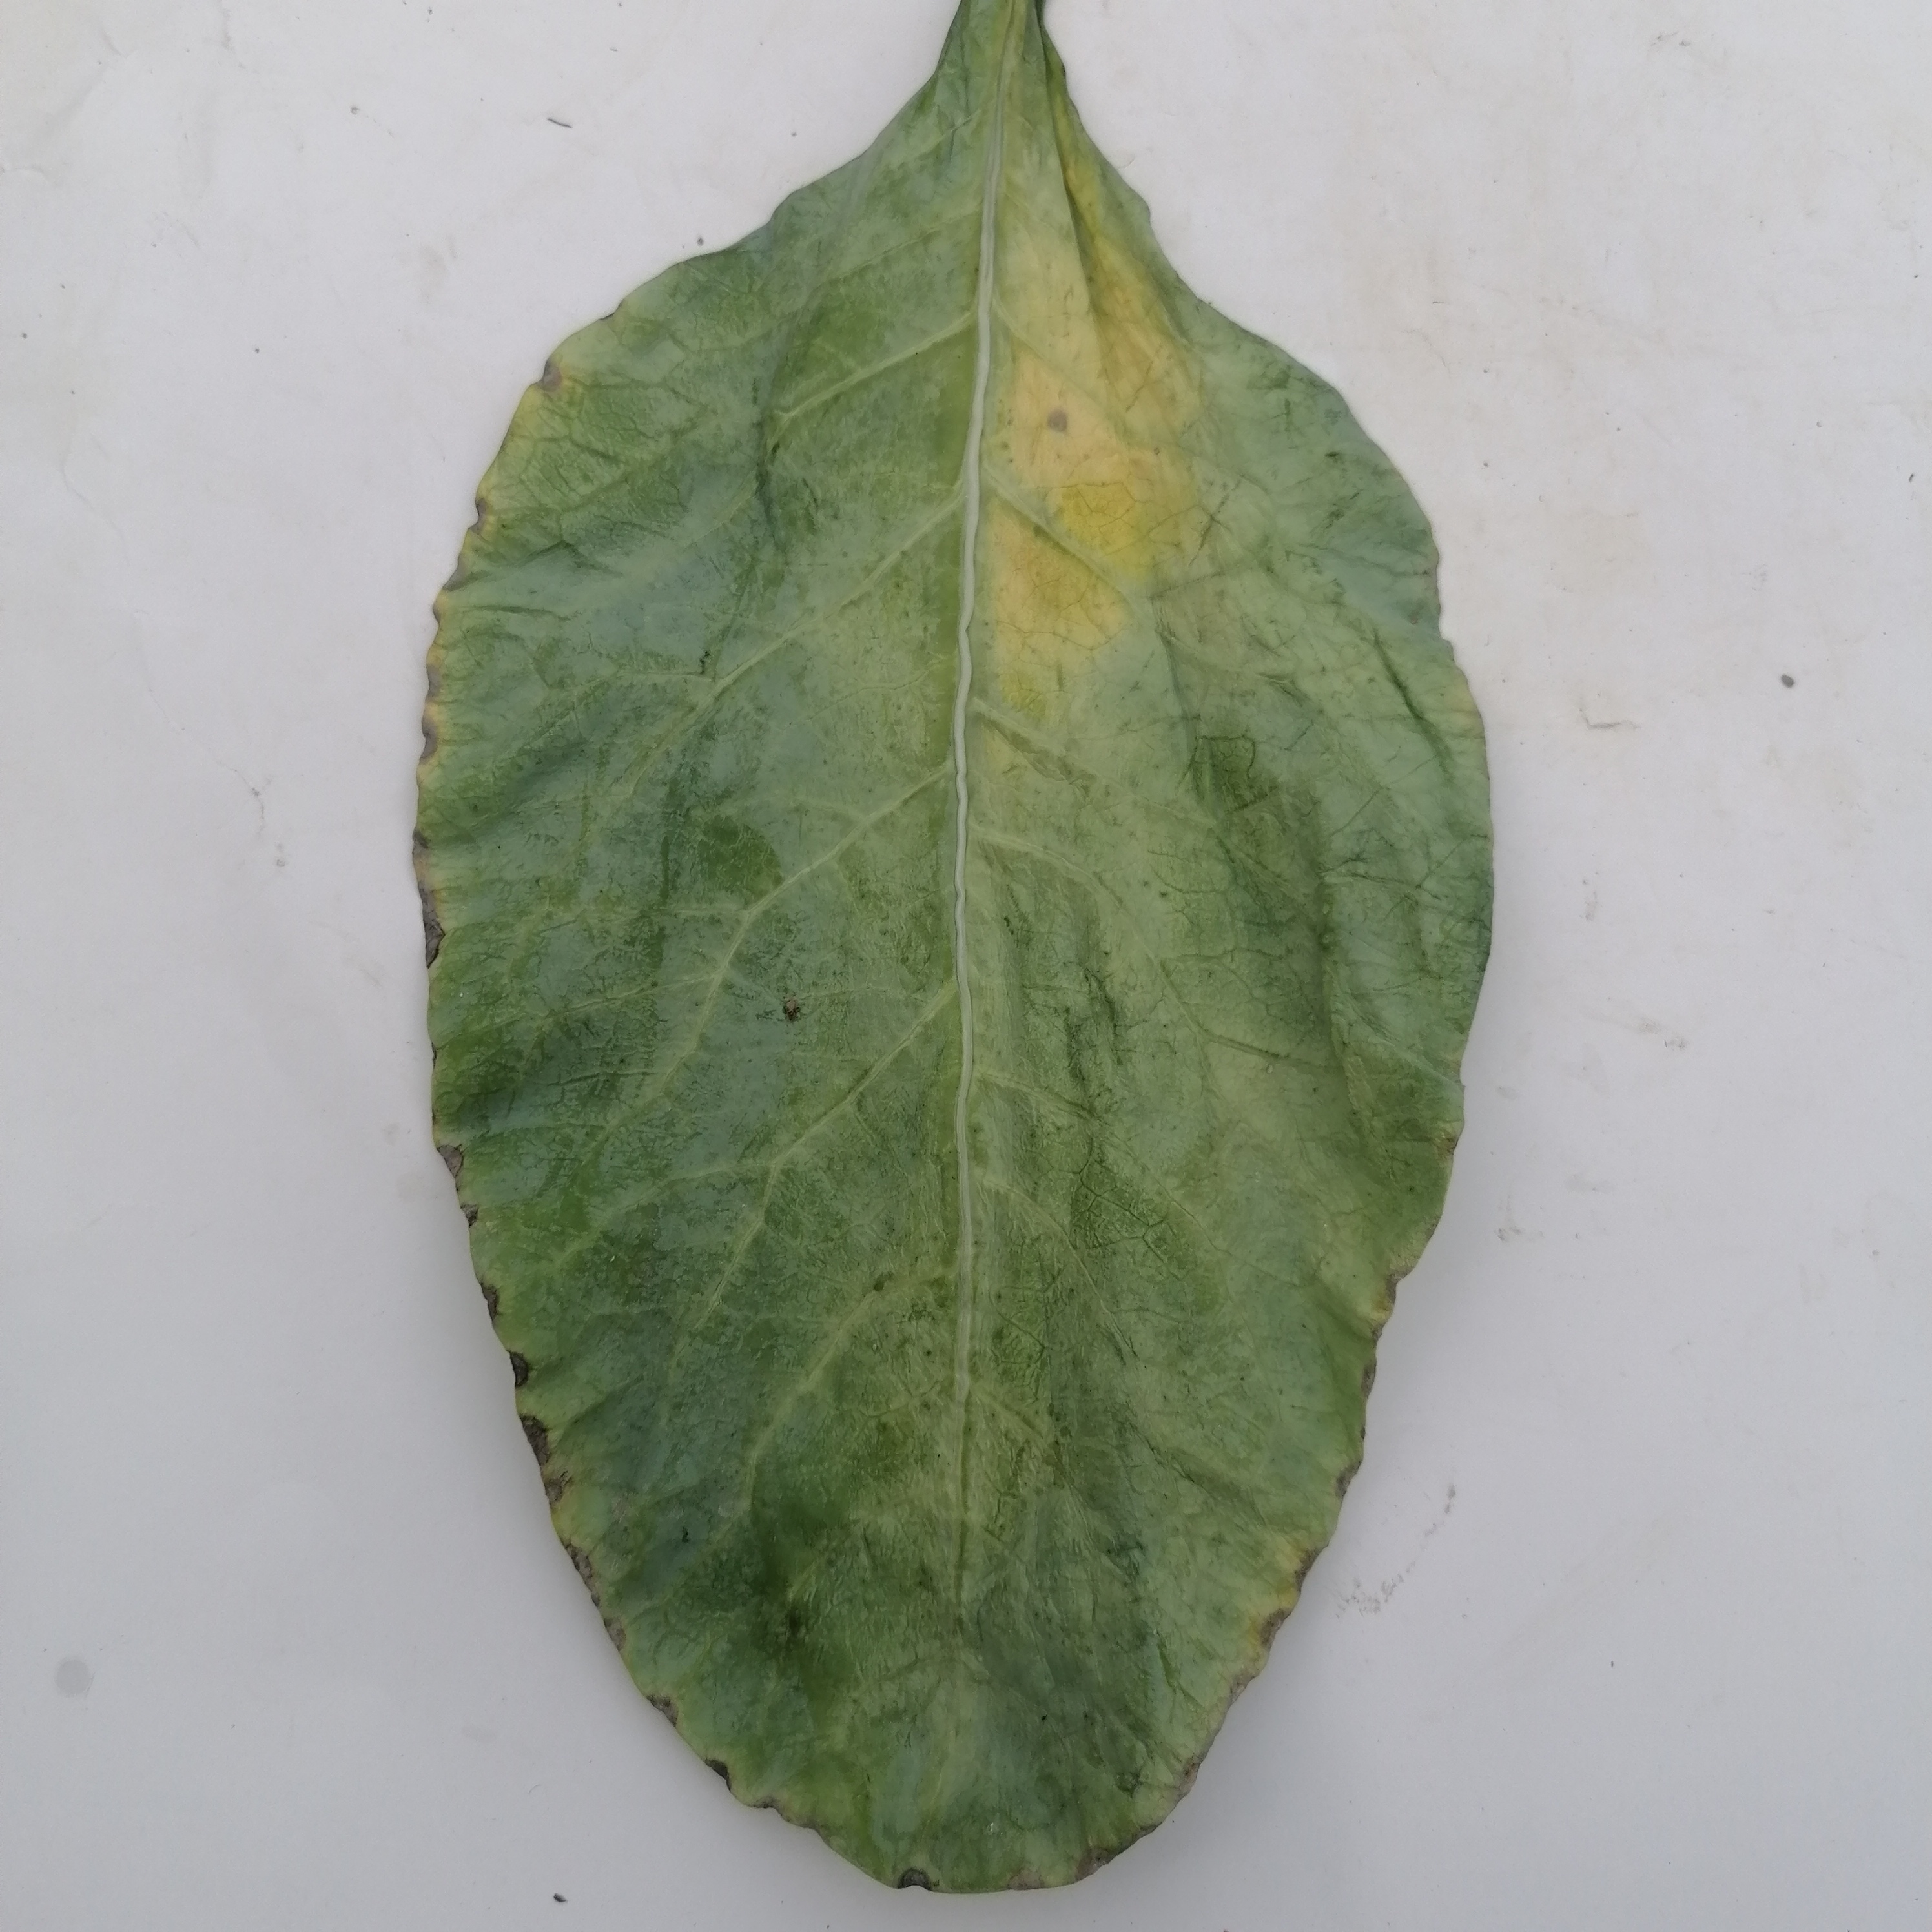
Label: Black Rot